Bagula Bhagat

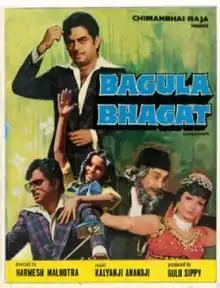

Bagula Bhagat is a 1979 Bollywood action film thriller directed by Harmesh Malhotra. The film stars Ashok Kumar, Kamini Kaushal, Shatrughan Sinha and Shabana Azmi in lead roles.